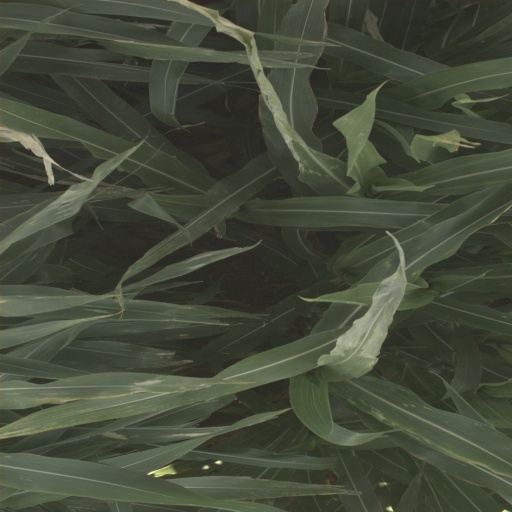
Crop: sorghum